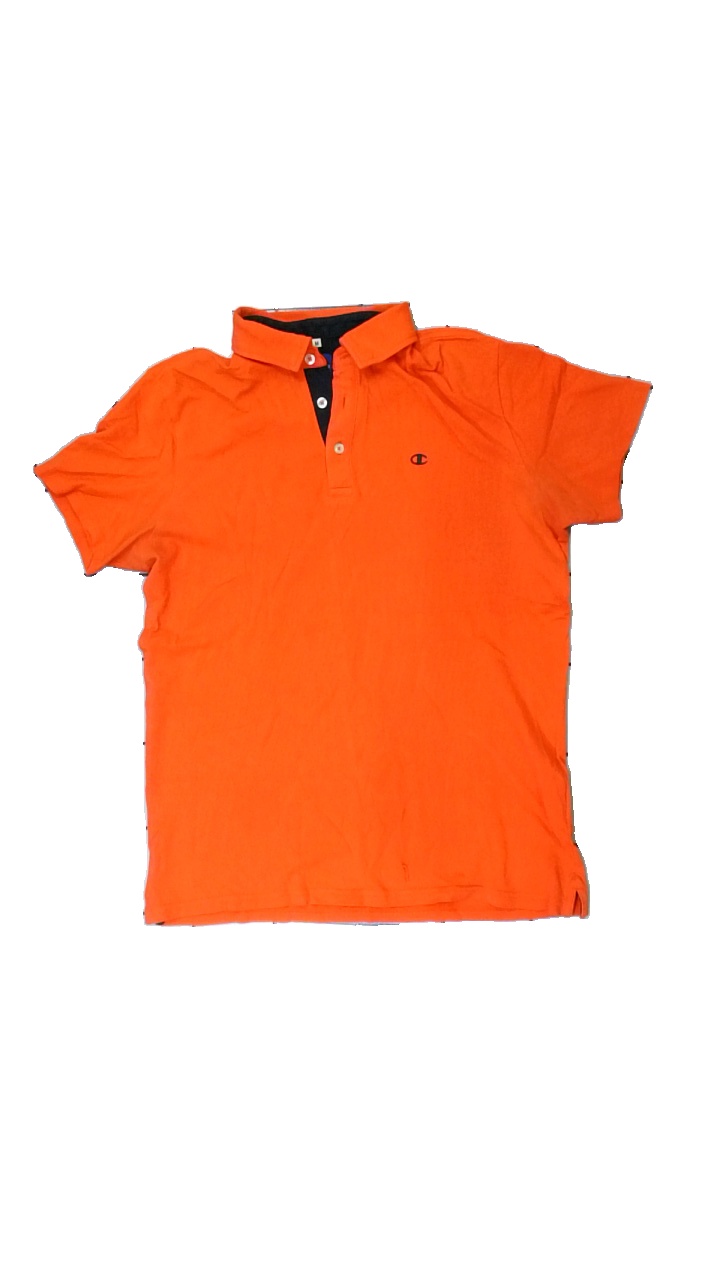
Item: Top (Men)
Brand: Champion
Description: orange pike med broderad logga fram, hål nere
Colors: Orange
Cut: Regular
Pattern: Logo print
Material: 100% cotton
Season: All
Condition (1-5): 3
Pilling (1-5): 5
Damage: hål
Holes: Major
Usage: Export
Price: <50